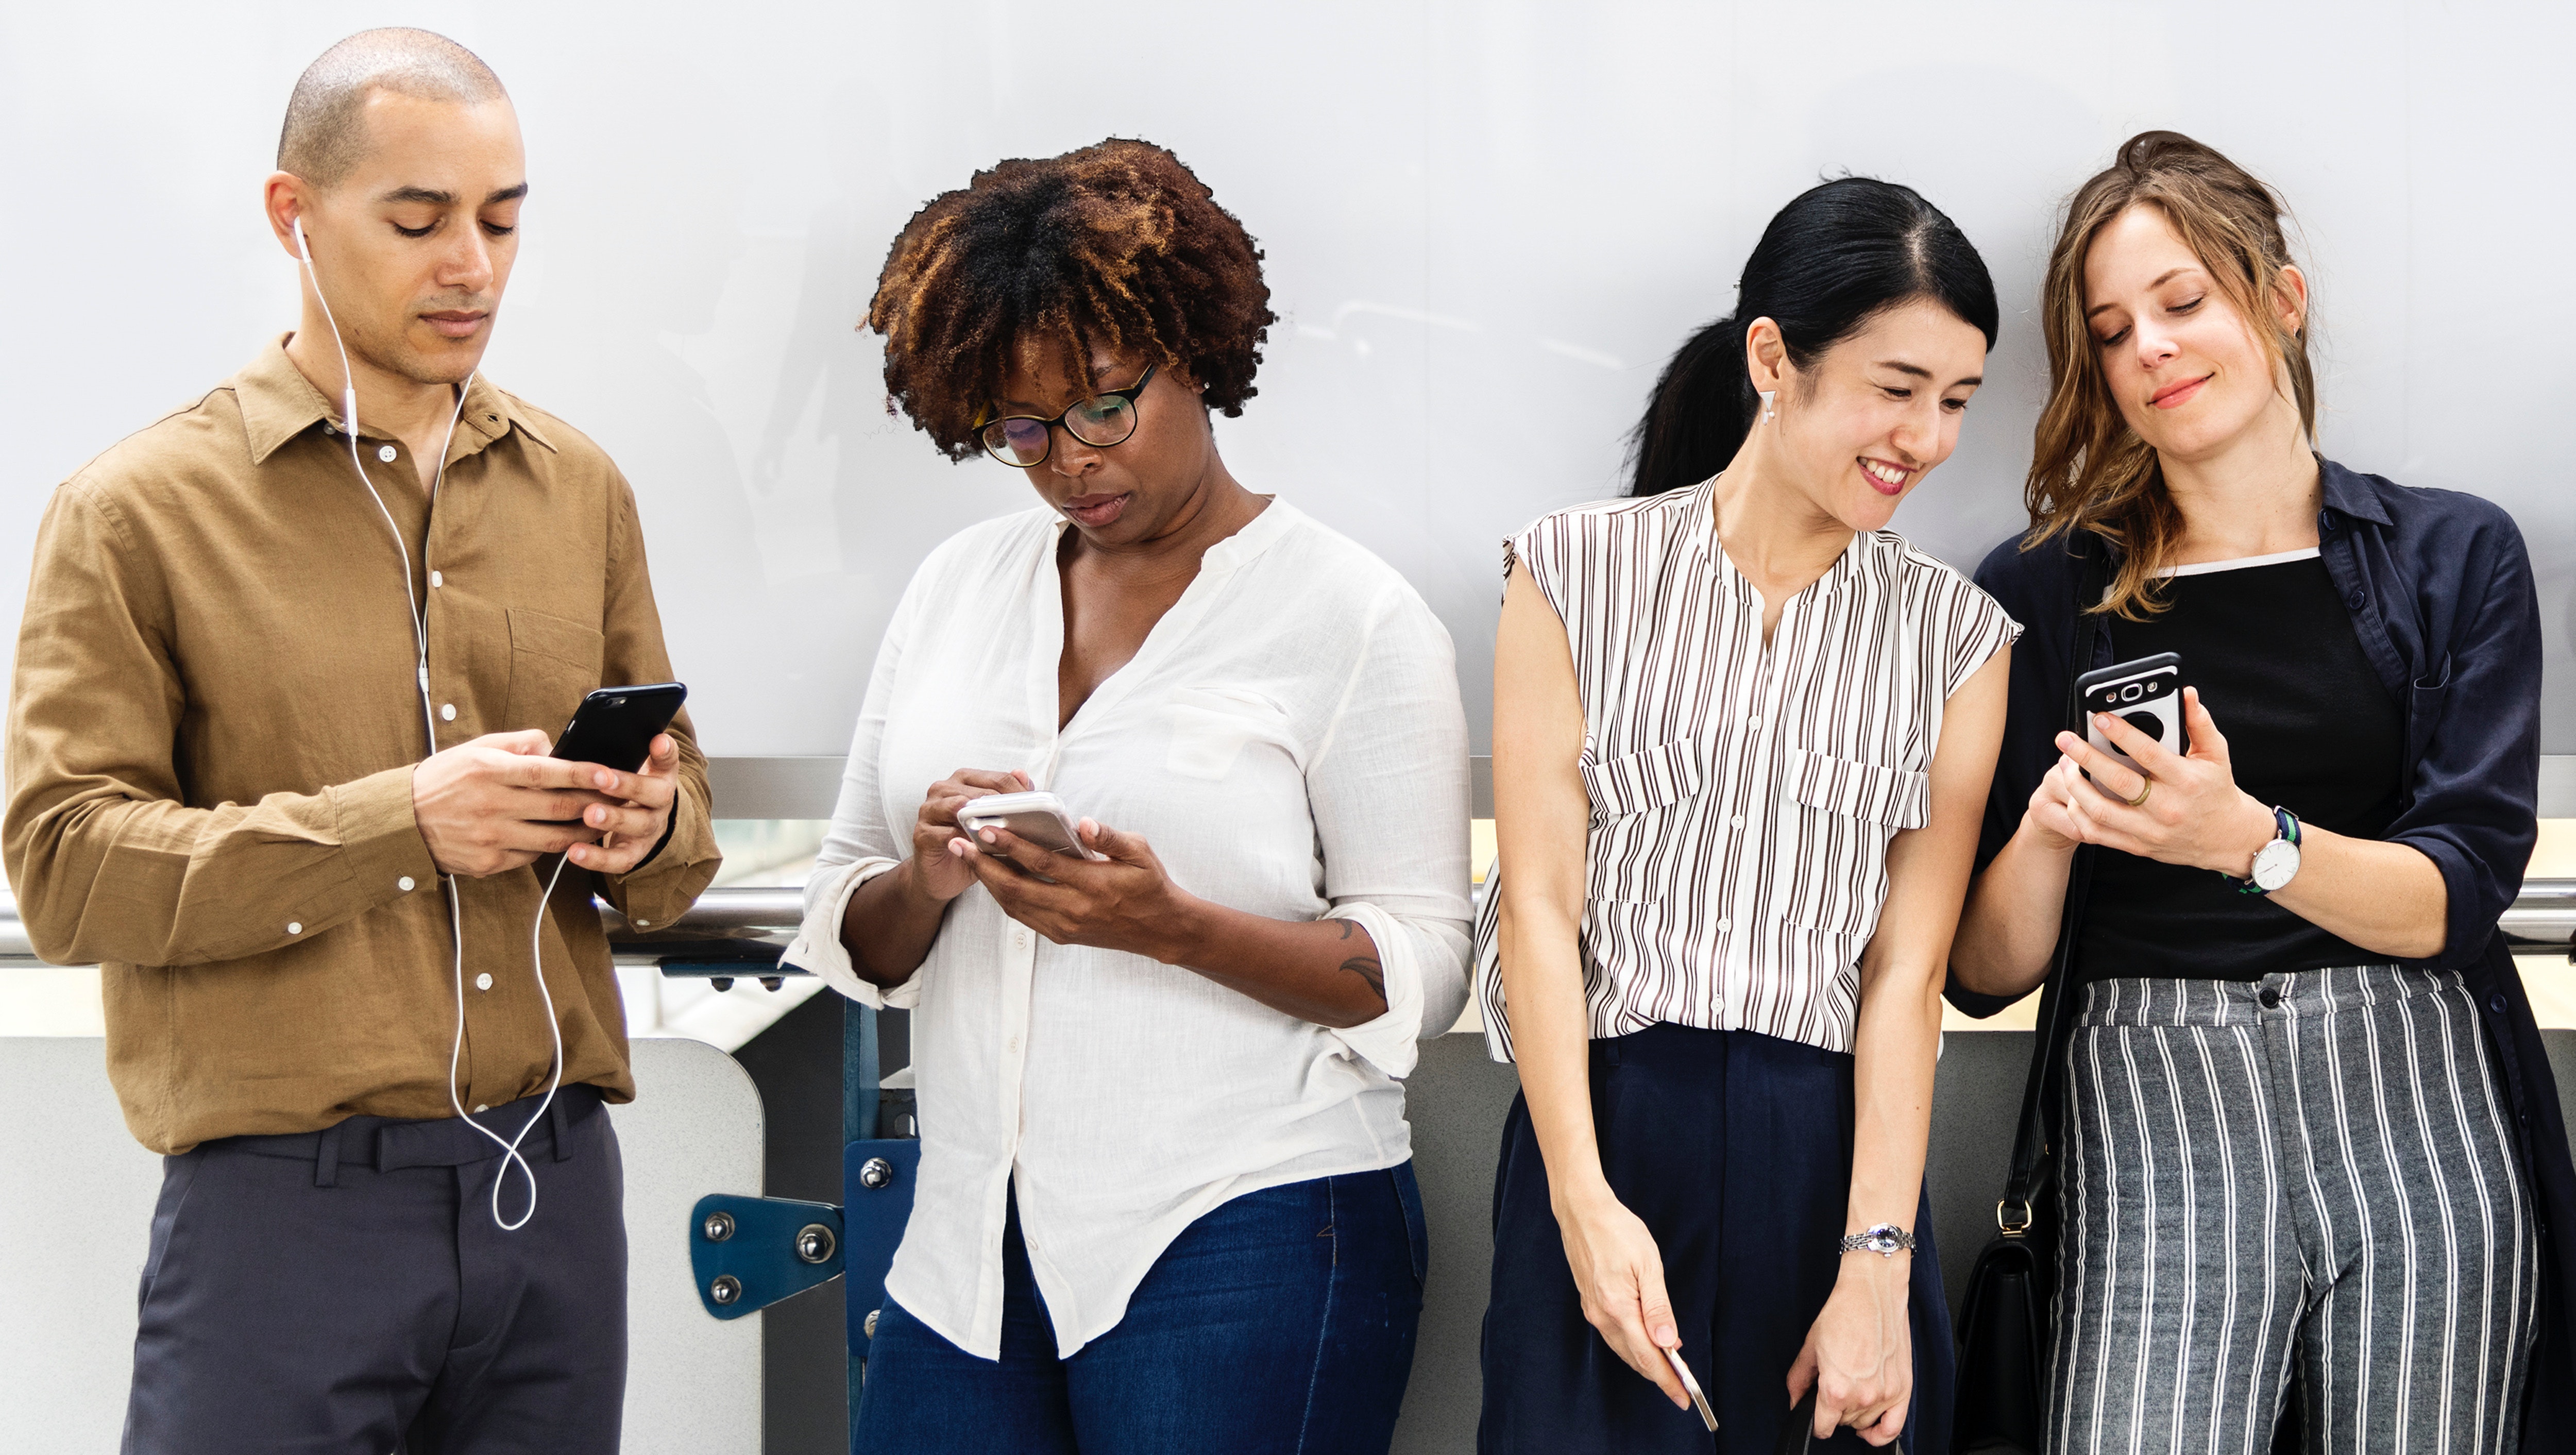
event, design, technology, conversation, photography, electronic device, white collar worker, gadget, gesture, style, fashion design